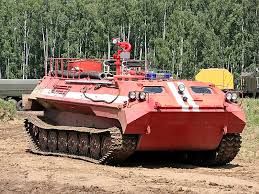
Label: MT_LB